The Film Foundation

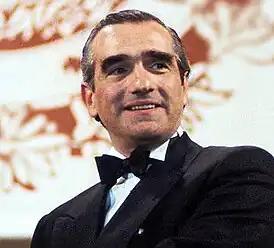
Martin Scorsese in 1995

As of 1997, more than half of all films made before 1950 had been lost, and a mere 10% of those produced in the US prior to 1929 survived. Even films made in Eastmancolor after 1950 were already deteriorating. Because of the risk of deterioration and color fading as films age, Martin Scorsese "began his film preservation crusade in 1980", educating both the industry and the public about the problem.